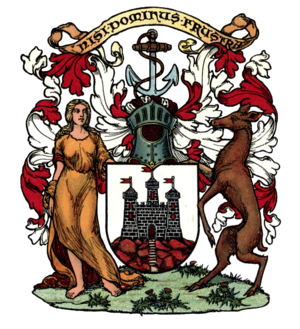
The Right Honourable Le Lord Provost d'Édimbourg est le convener de la City of Edinburgh local authority. Il est élu par le conseil municipal et sert non seulement comme président de ce corps, mais comme une figure de proue pour toute la ville. Il et ex officio le Lord Lieutenant d'Édimbourg. Ils sont élus par le conseil municipal et servent non seulement comme président de ce corps, mais comme une figure de proue pour toute la ville. Ils sont équivalents à bien des égards à l'institution du mayor qui existe dans beaucoup d'autres pays.
Cette page donne les armoiries des principales villes européennes.